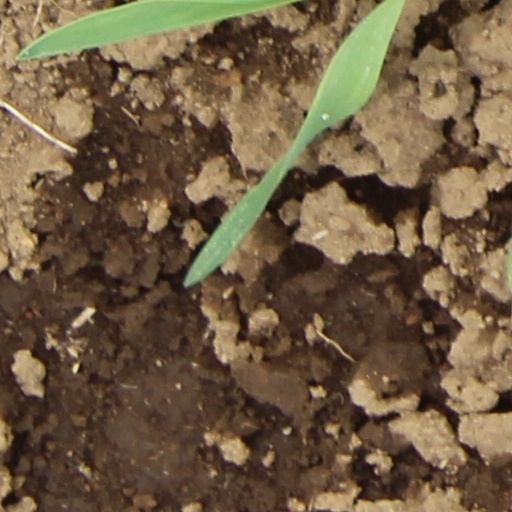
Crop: wheat